Vauxhall Astra

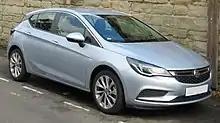
2017 Vauxhall Astra Design Mk7

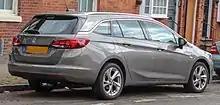
2017 Vauxhall Astra SRi Mk7 Estate

The Vauxhall Astra Mark 6 was officially unveiled at the 2009 Frankfurt Motor Show and has been available to purchase since late 2009. The principal manufacturing plant for the latest Astra (though not for its Zafira sibling) is at Ellesmere Port enabling the manufacturer to benefit from sterling depreciation with this model. Design has been a major consideration in the development of new Vauxhall Astra and the car is heavily influenced by the Vauxhall Insignia.